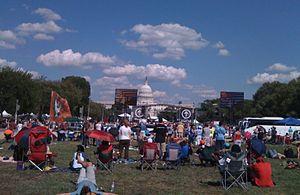
The Call est une organisation chrétienne évangélique qui tient des rassemblements de prière conduits par Lou Engle en lien avec d’autres pasteurs évangéliques, principalement aux États-Unis. Ces rencontres requièrent des chrétiens qu’ils prient et jeûnent, afin de protester contre des causes telles que le mariage homosexuel ou l’accès libre et légal à l’avortement. The Call a reçu le soutien de leaders évangéliques américains, mais a aussi été critiqué pour son intolérance.